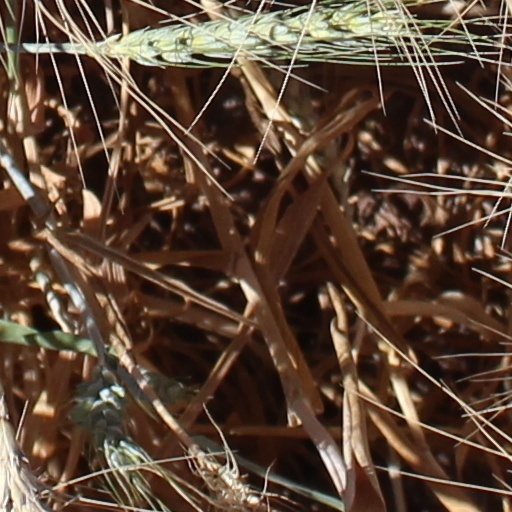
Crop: wheat